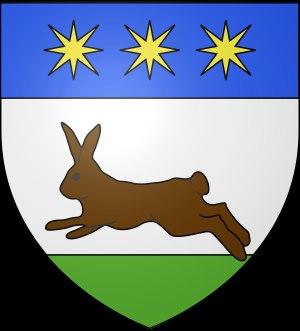
Émile Louis Bigo, né le 23 juin 1836 à Lille et mort le 27 mars 1919 à Saint-Jean-de-Luz, à l'âge de 82 ans, est un industriel français.